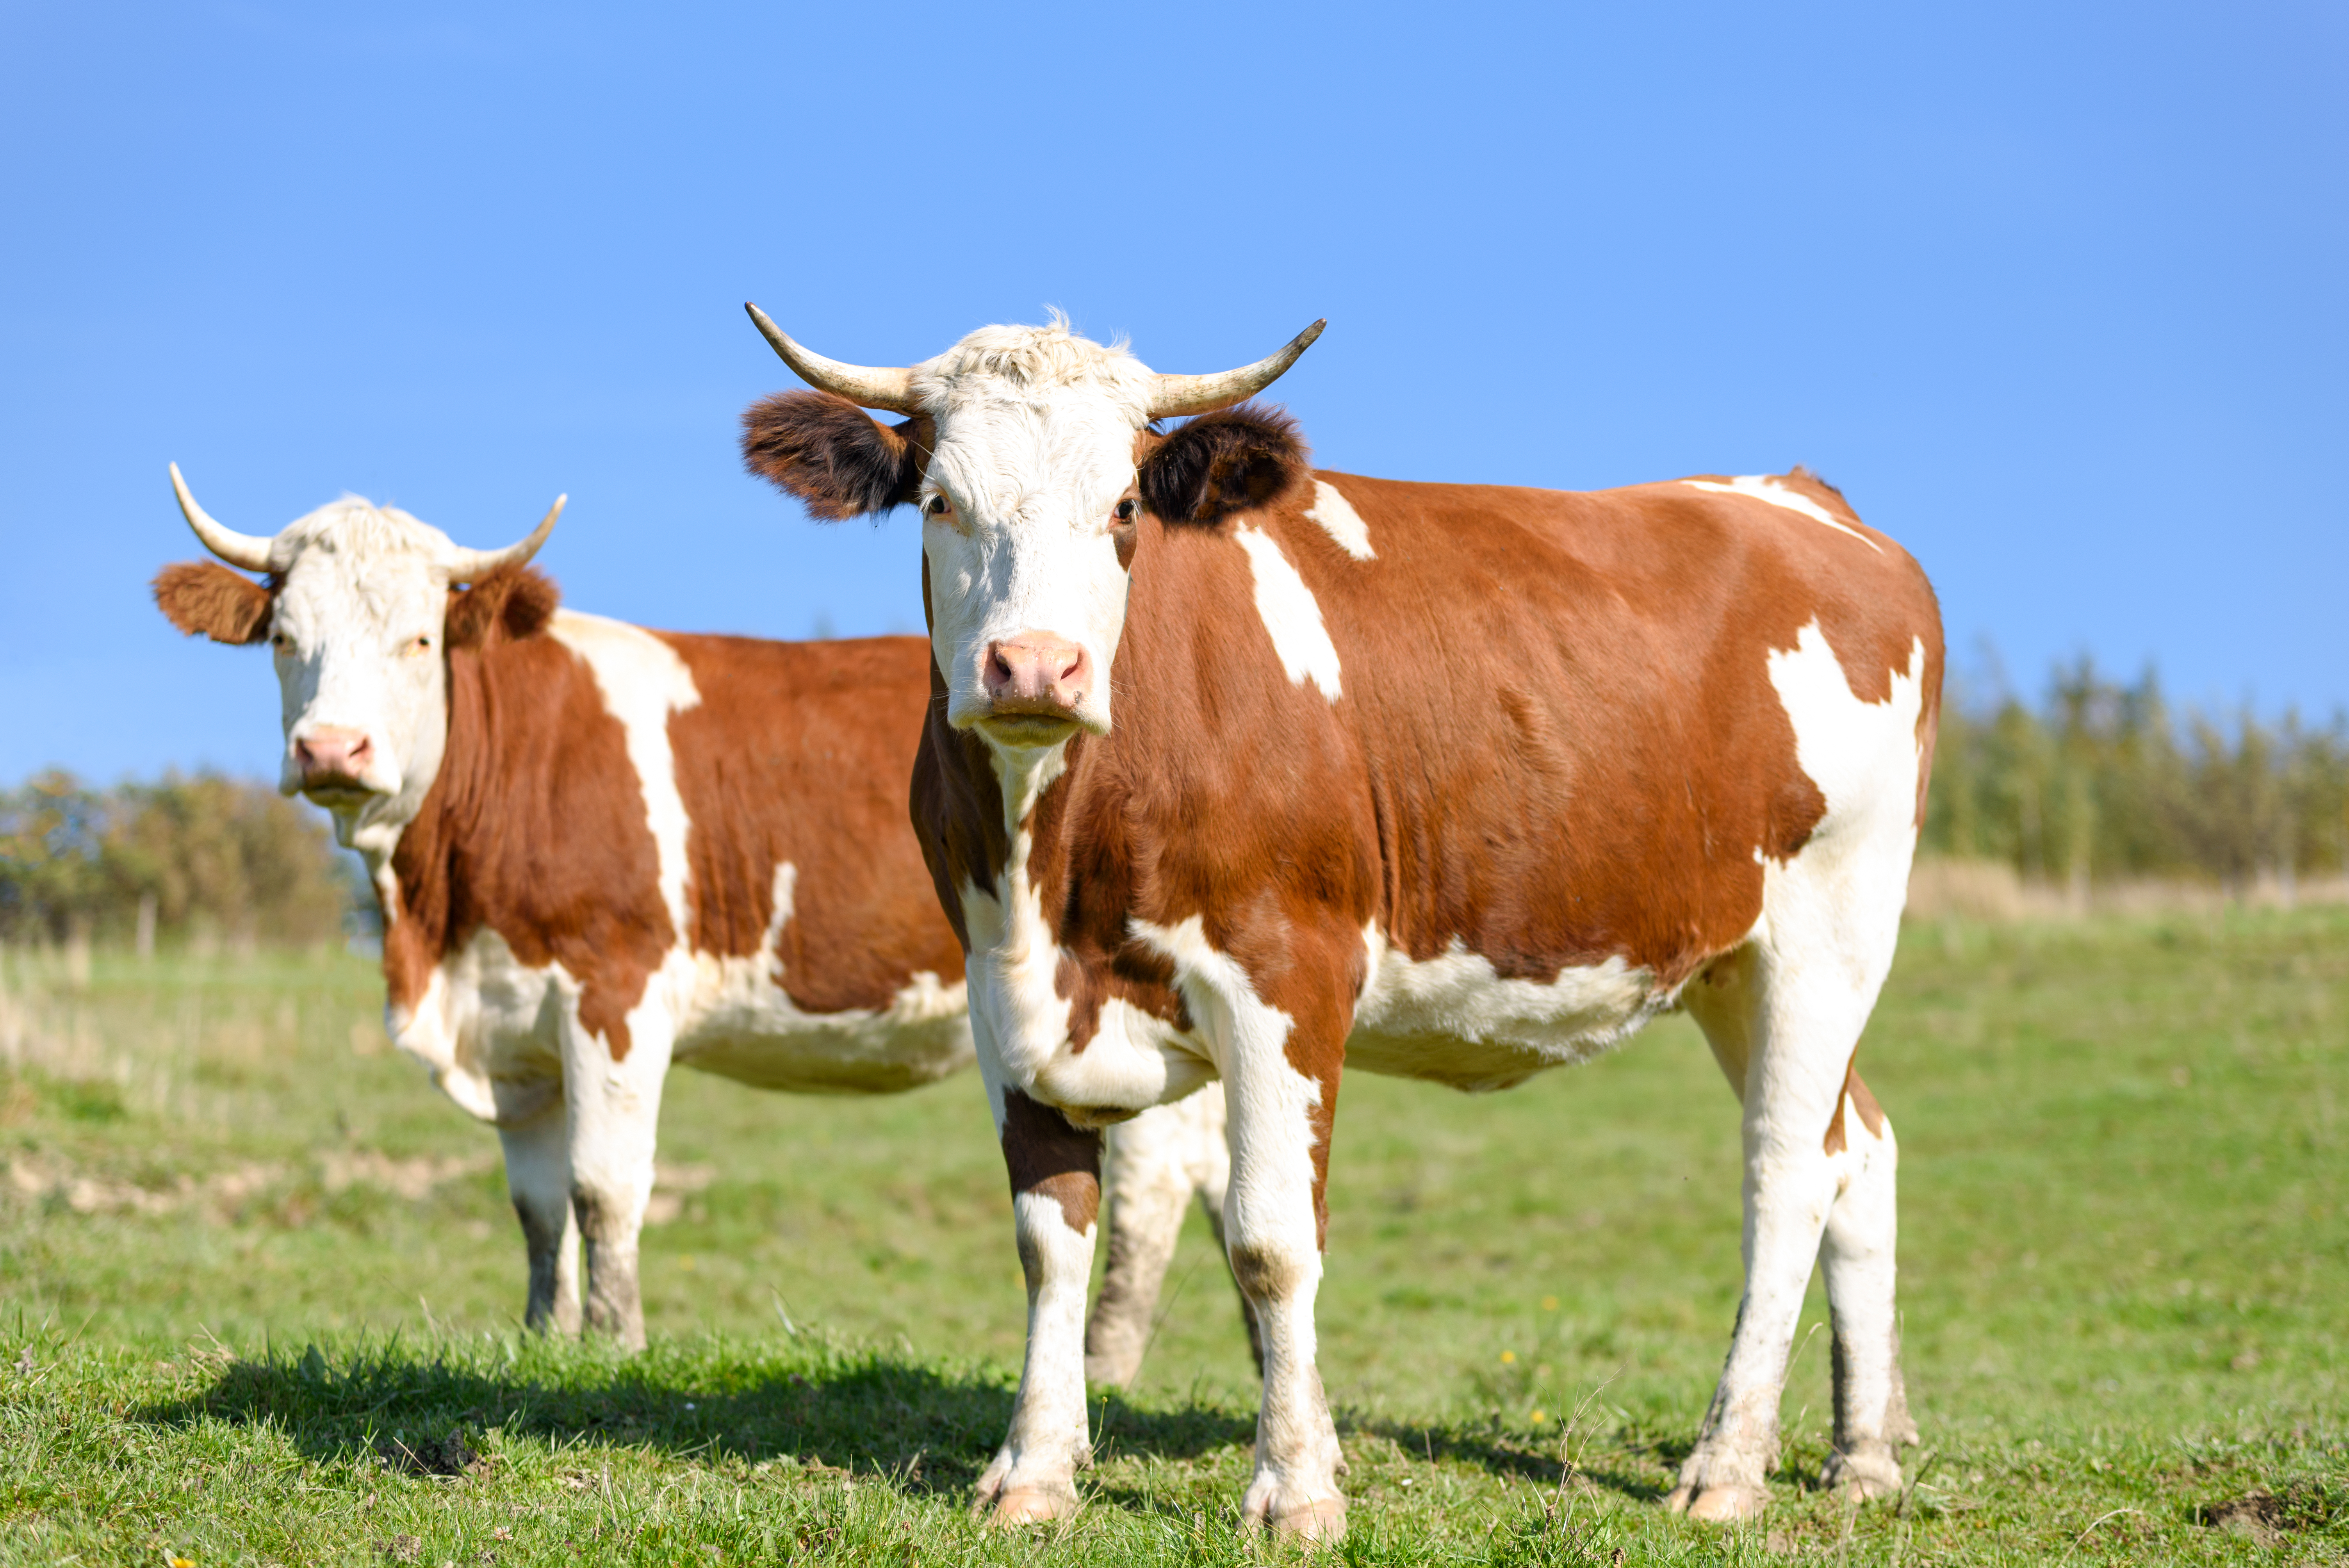
cows, dairy, pasture, agriculture, summer, meadow, grass, cow, mountains, sun, organic, food, milk, tradition, health, production, animal, farm, sky, vertebrate, mammal, highland, natural landscape, terrestrial animal, grassland, landscape, snout, livestock, horn, human leg, wildlife, bovine, ranch, prairie, cow goat family, herd, working animal, steppe, grazing, hill, field, dairy cow, plant, ox